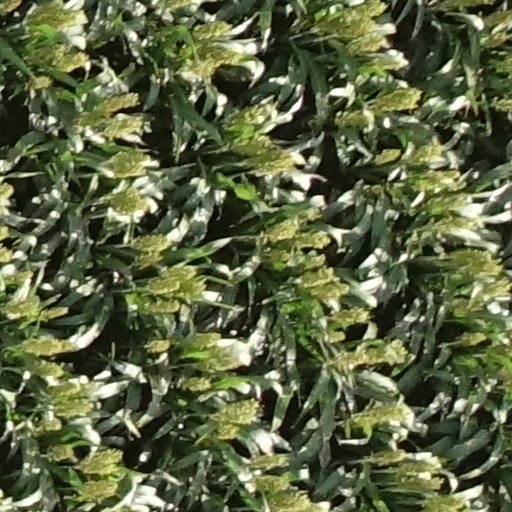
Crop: sorghum